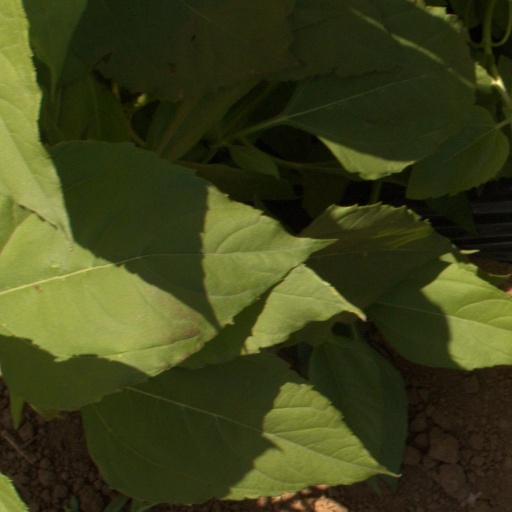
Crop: Jerusalem artichoke